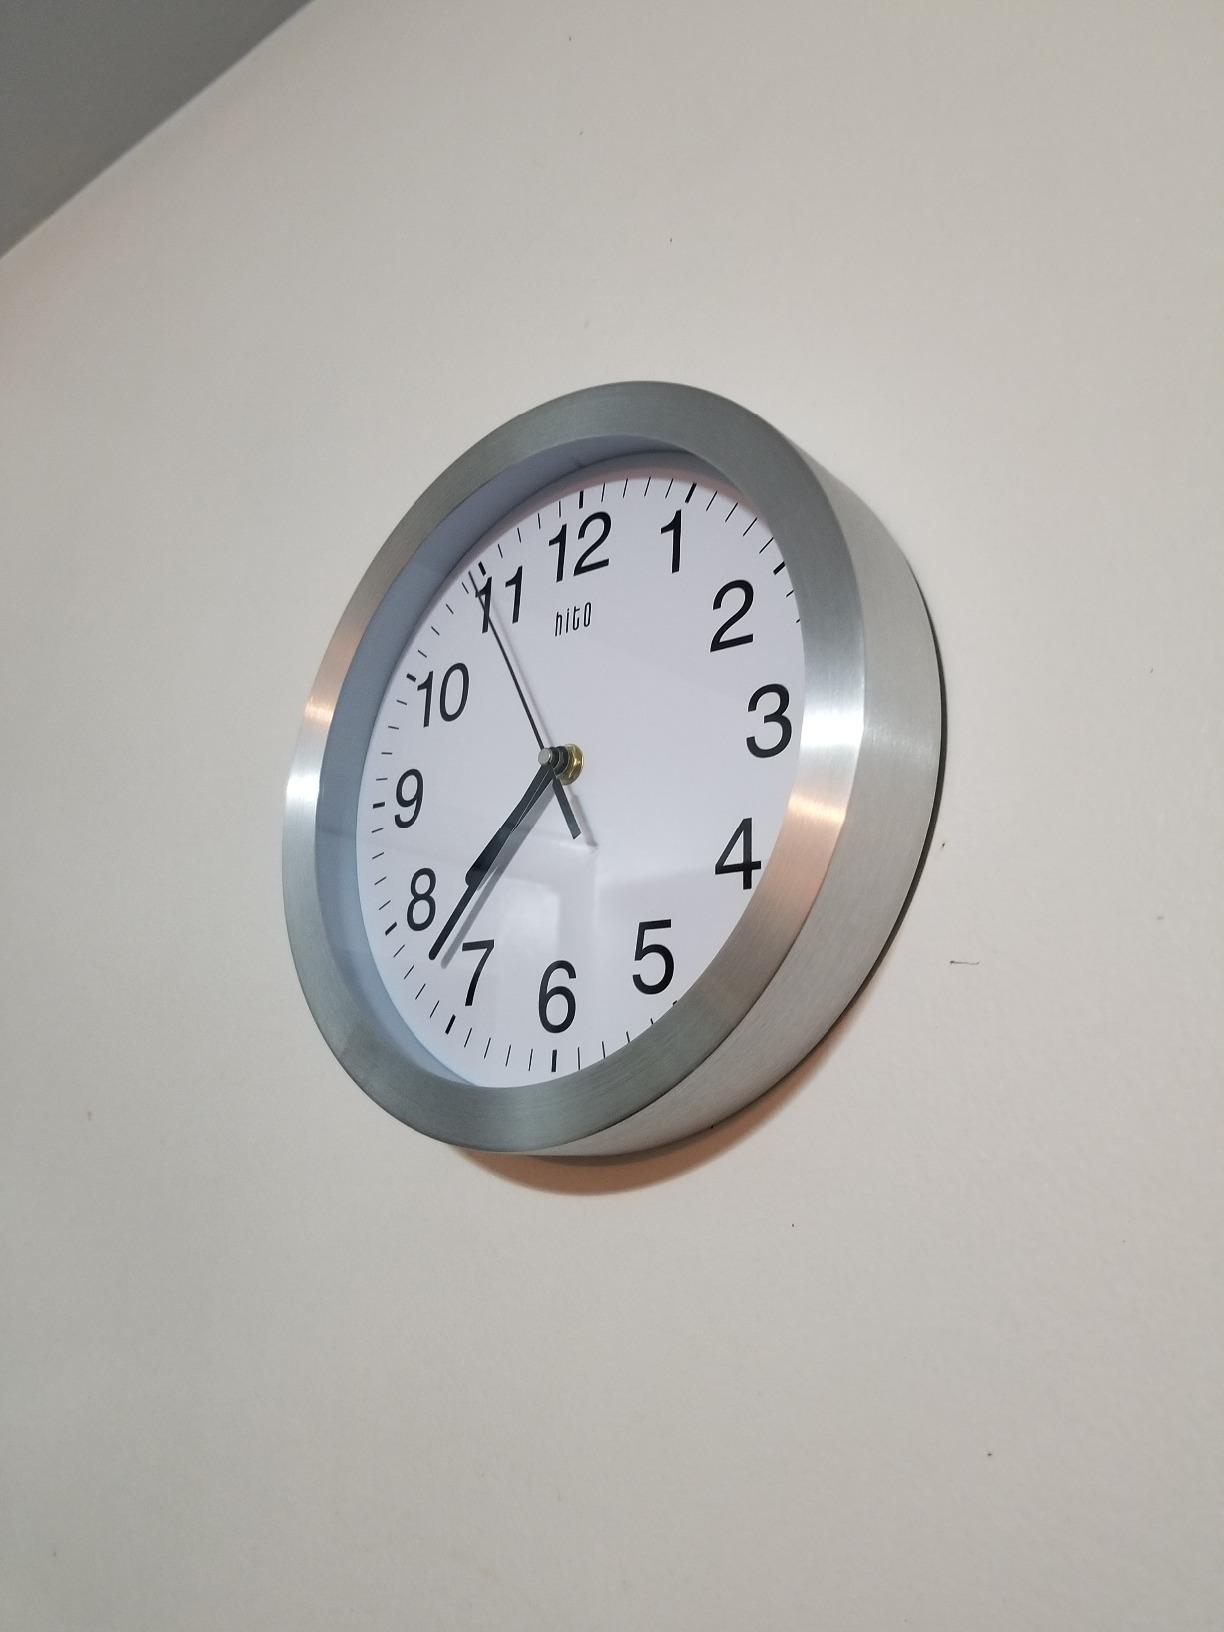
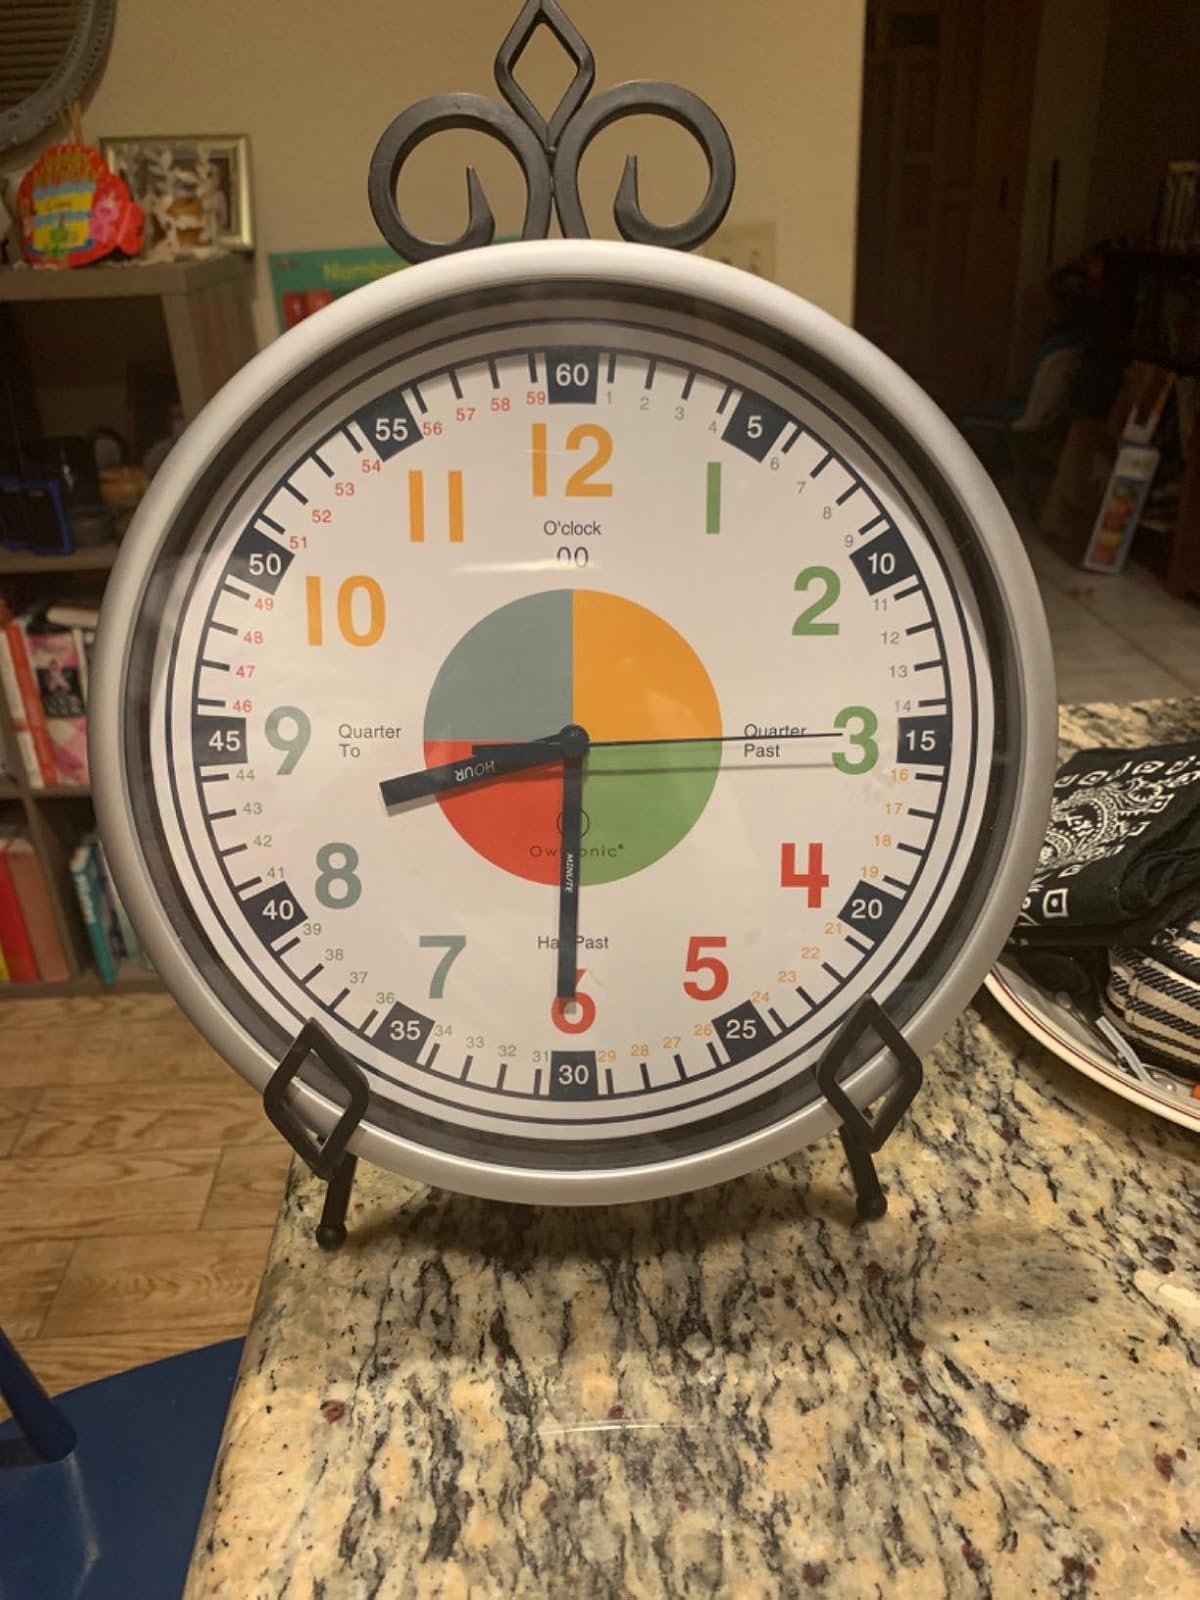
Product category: clock
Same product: no